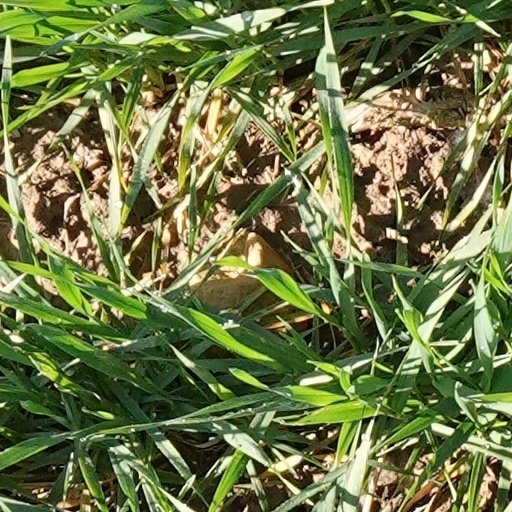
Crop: wheat